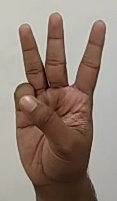
ASL sign: 6